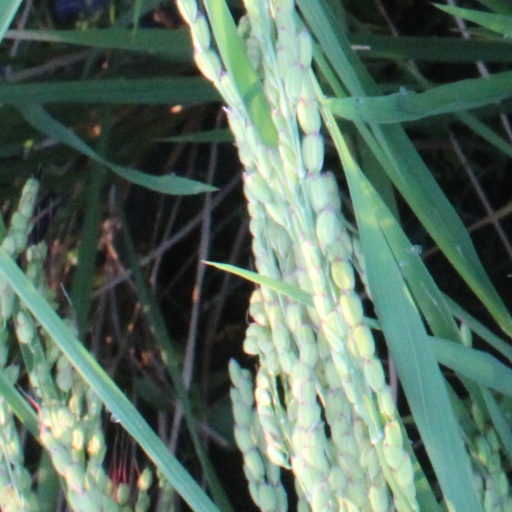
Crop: rice